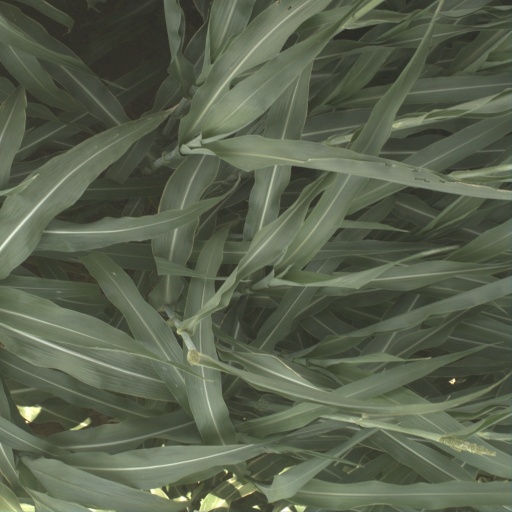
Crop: sorghum